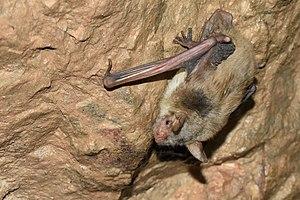
Le Petit murin est une espèce de murins, des chauves-souris du genre Myotis et de la famille des Vespertilionidae.